Dominika Cibulková

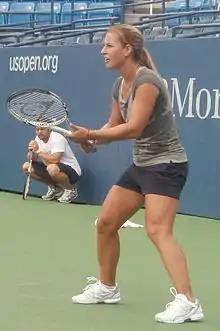
Cibulková at the 2011 US Open

Cibulková began the year at the Brisbane International where she reached quarterfinals defeating Sara Errani and Roberta Vinci. She lost her quarterfinal match to eventual champion Petra Kvitová, 0–6, 4–6. She then entered the Sydney International and defeated Maria Kirilenko in the first round, in two sets. In the second, she beat world No. 1, Caroline Wozniacki, in straight sets before she was defeated by Alisa Kleybanova in the quarterfinals. Seeded 29th at the Australian Open, Cibulková won her first two rounds against Angelique Kerber and Alberta Brianti. In the third round, she lost to top-seeded Caroline Wozniacki, in straight sets.